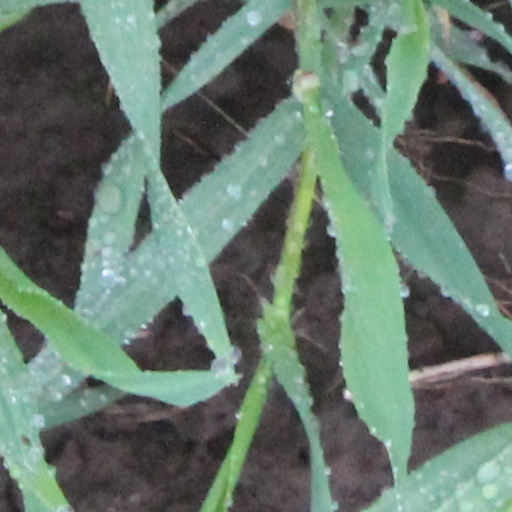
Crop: wheat